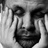
Emotion: neutral